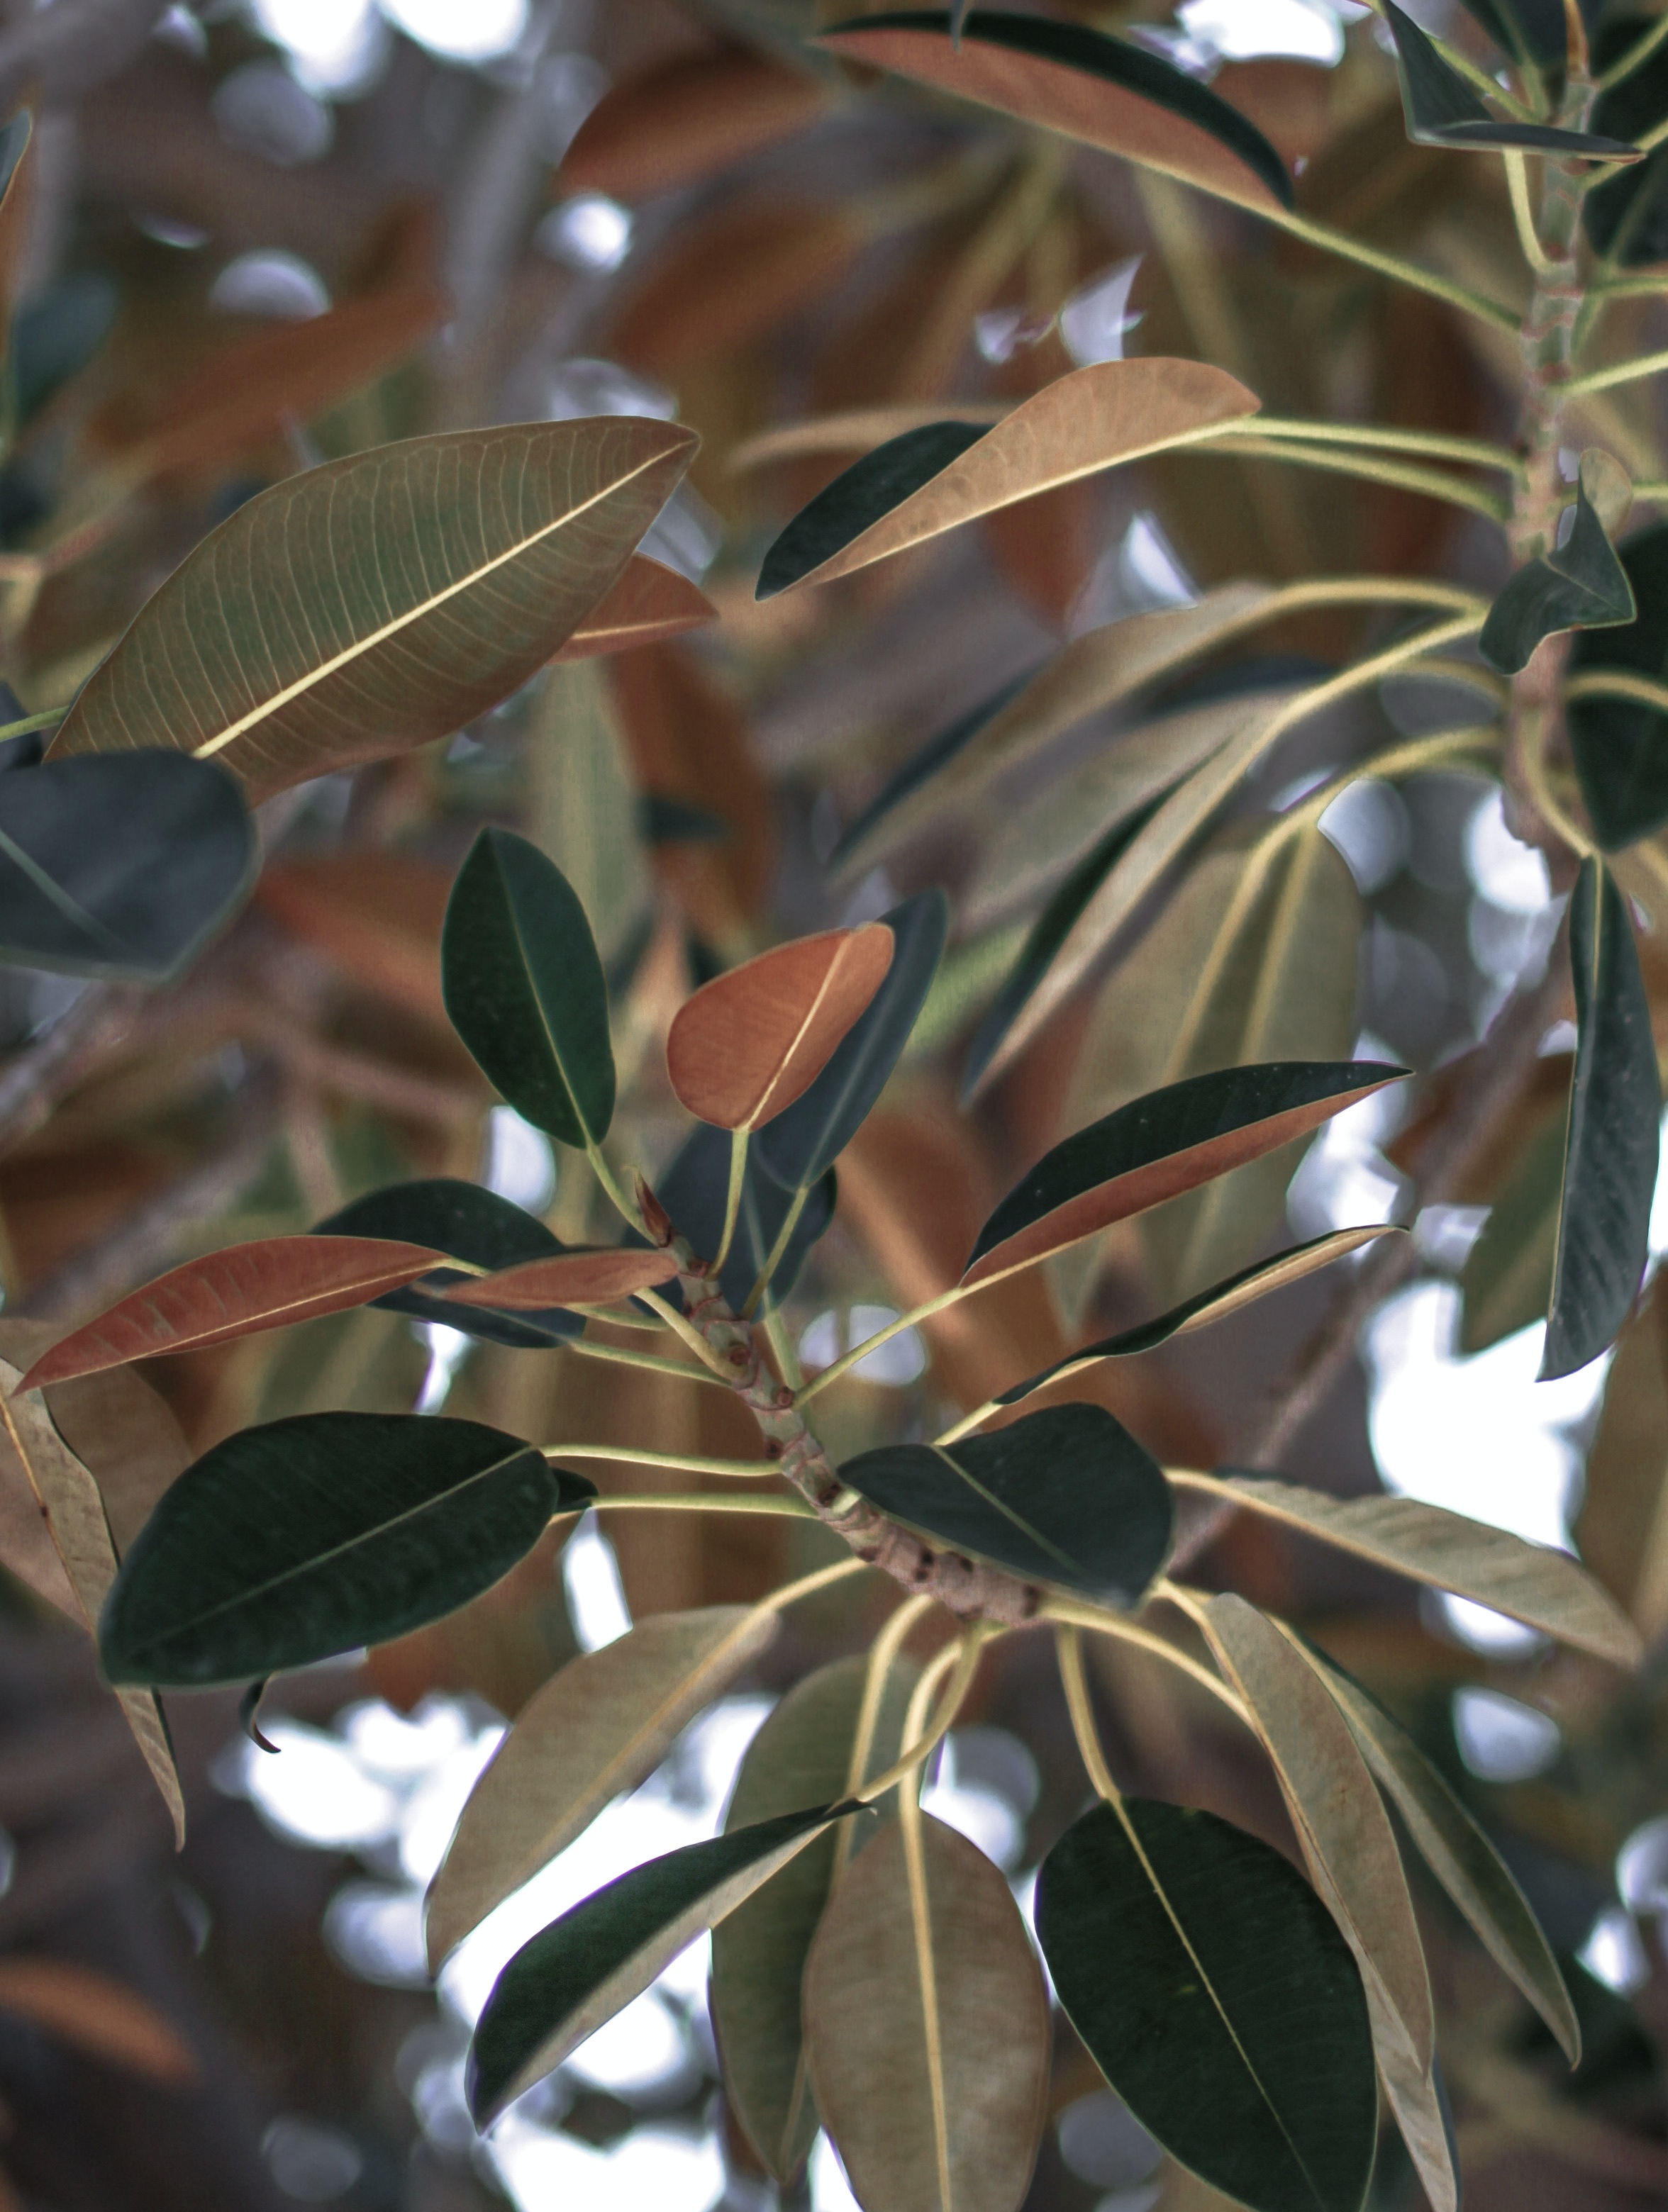
tree, branch, plant, leaf, flower, produce, evergreen, botany, flora, shrub, flowering plant, woody plant, land plant, arecales